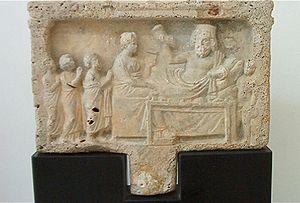
Ex-voto en relief grec, des fouilles de Mahdia au musée du Bardo: Asclépios et Hygieia recevant des offrandes.
Le musée national du Bardo est un musée de Tunis, capitale de la Tunisie, situé dans la banlieue du Bardo.
L'épave de Mahdia est un site archéologique sous-marin découvert à environ cinq kilomètres au large de la ville tunisienne de Mahdia, à mi-distance des sites archéologiques de Thapsus et Sullecthum.